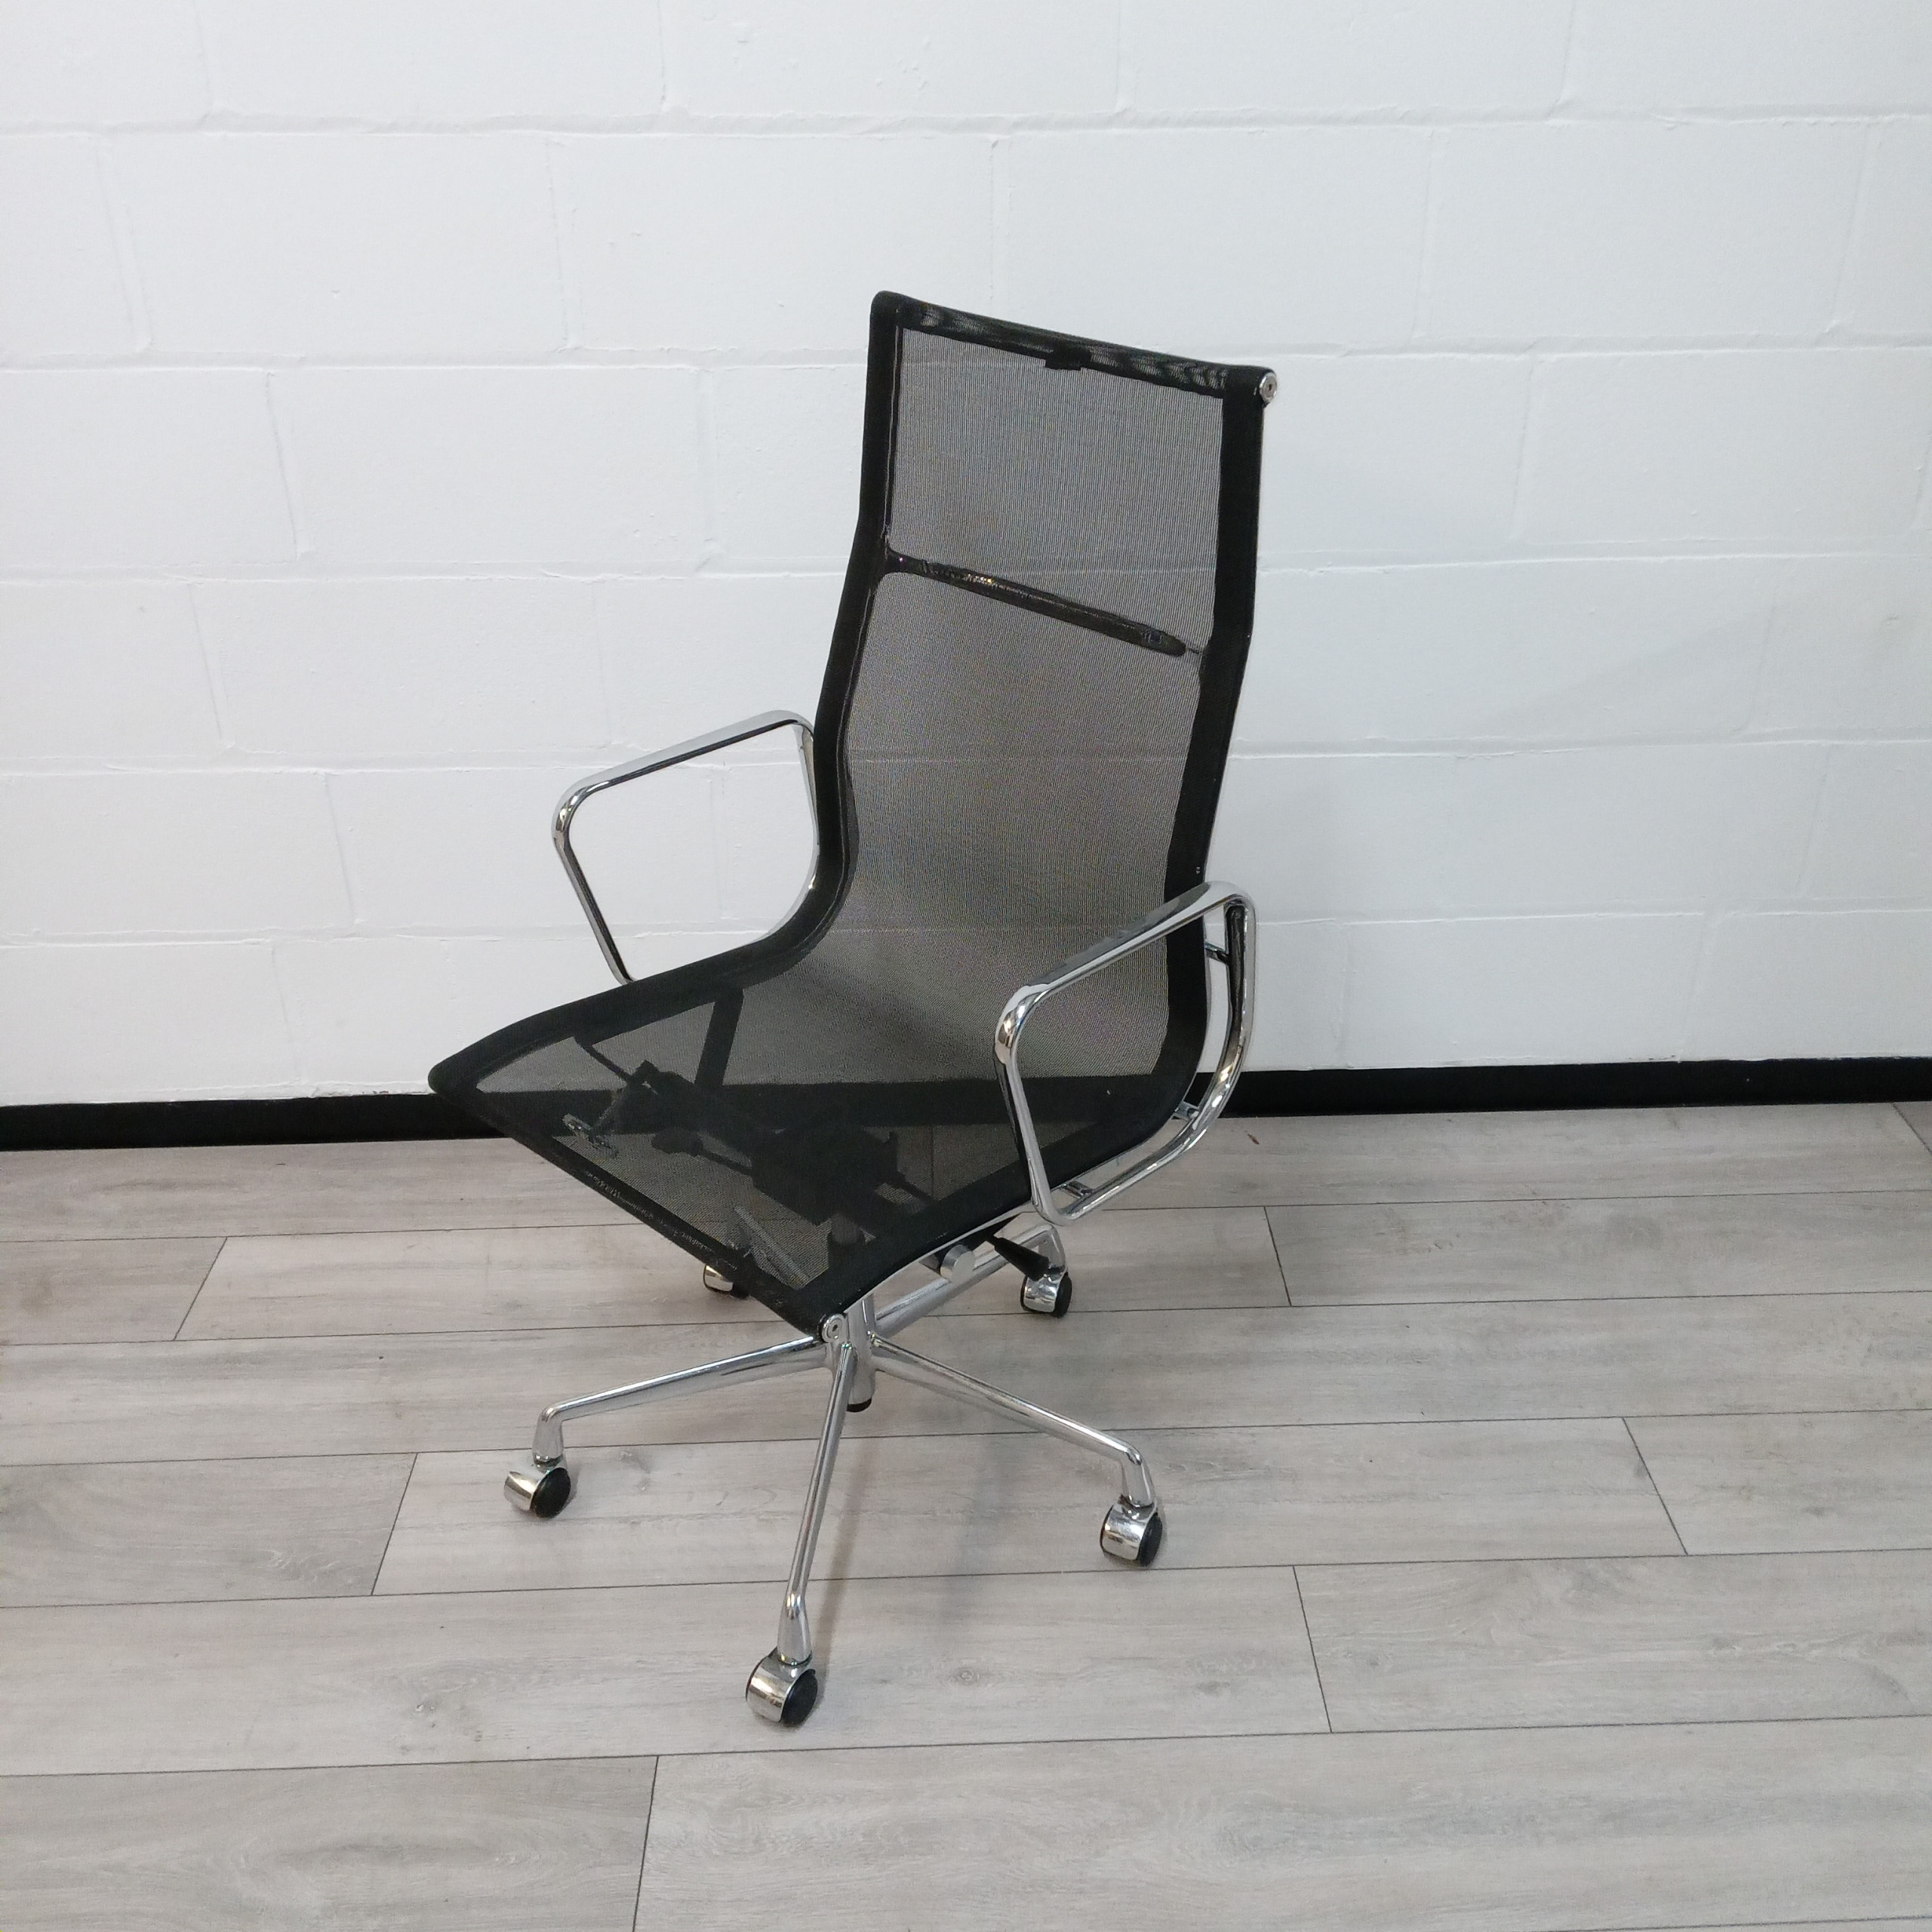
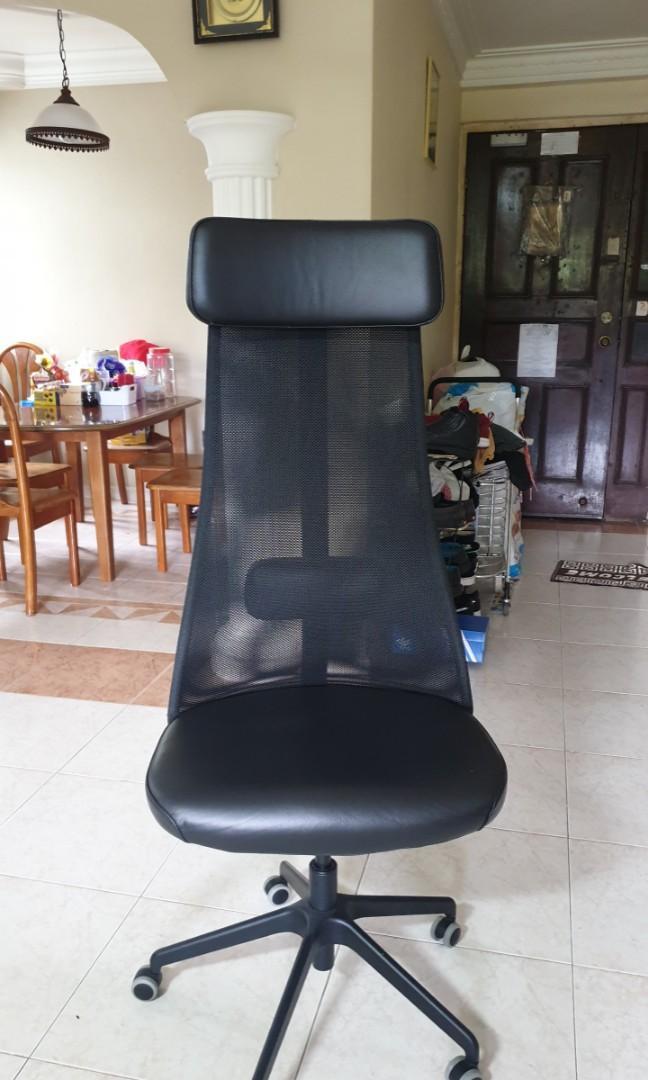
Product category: items_chair
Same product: no